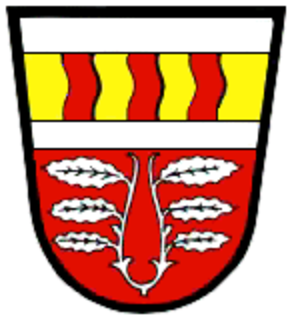
Zeitlofs est une commune de Bavière, située dans l'arrondissement de Bad Kissingen, dans le district de Basse-Franconie.